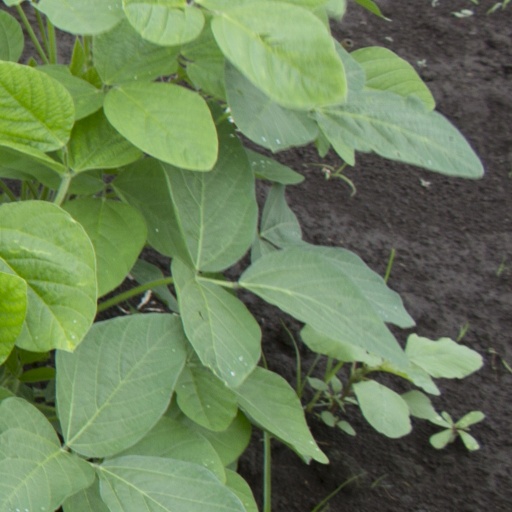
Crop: soybean